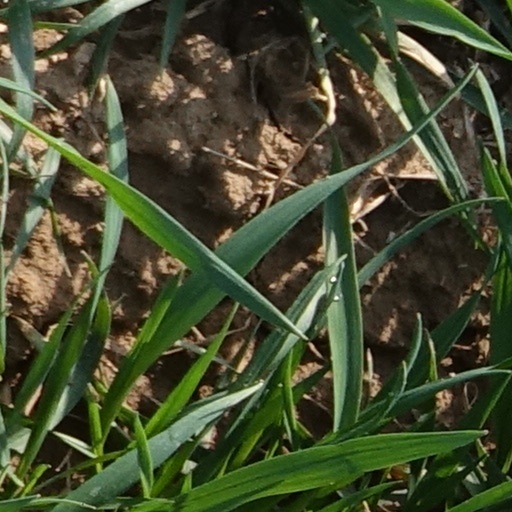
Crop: wheat